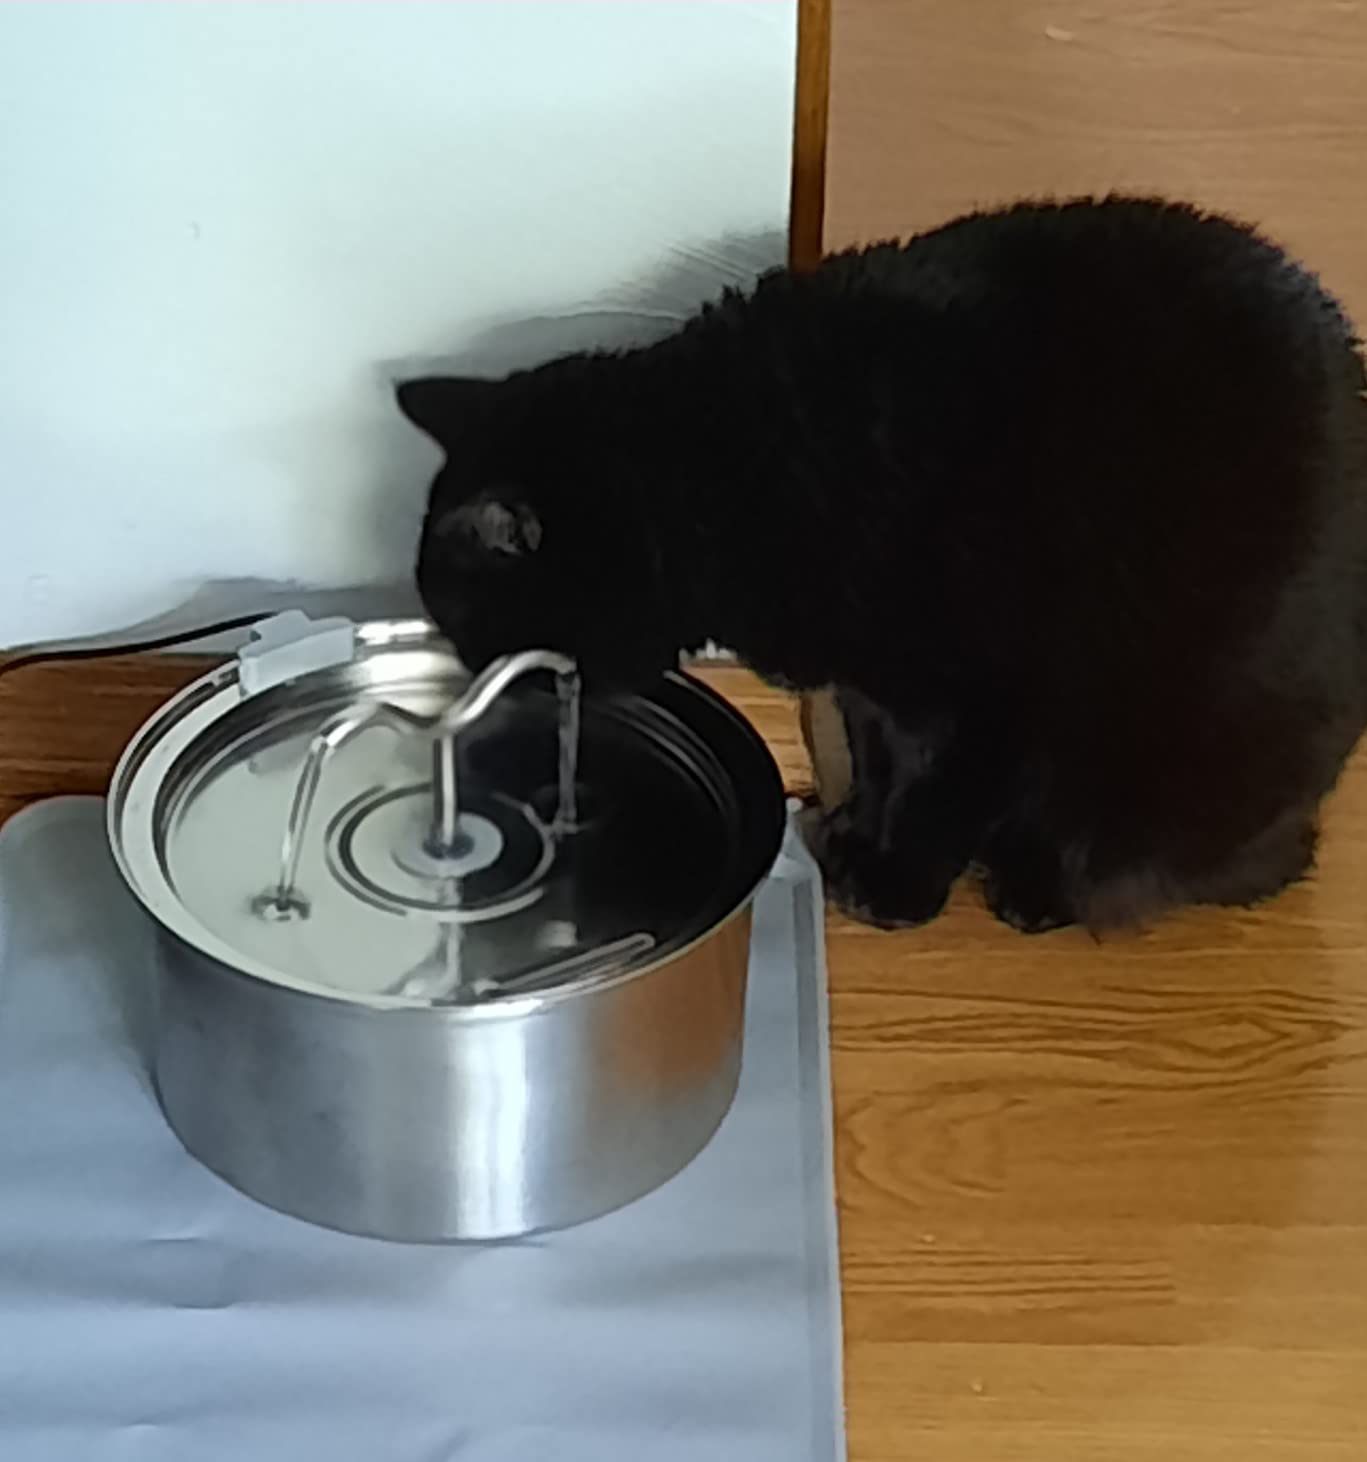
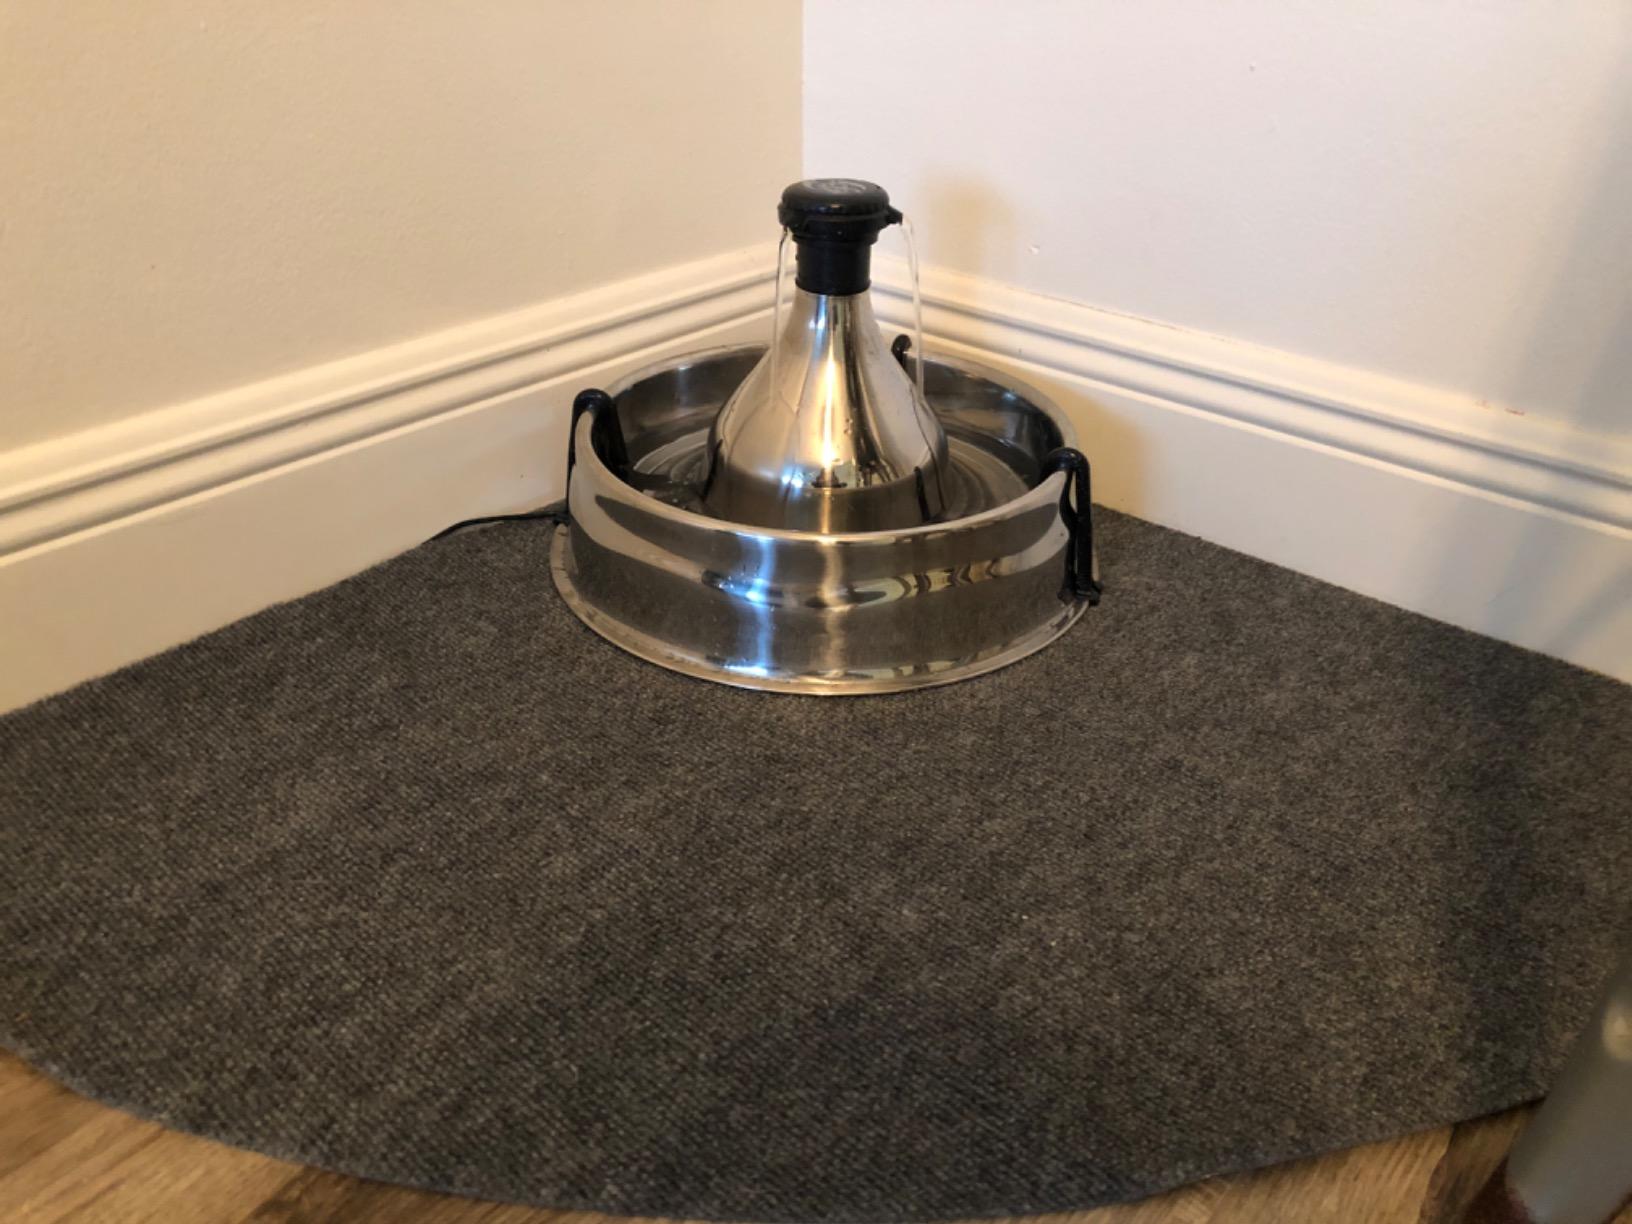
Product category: items_bowl
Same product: no